Rhythm Killers

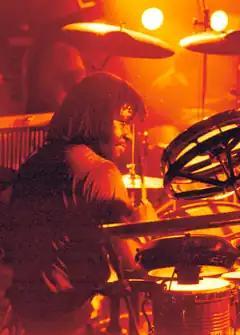
Sly Dunbar (pictured in 1979) became interested in newer recording technology such as electronic drums.

Amid their prolific reggae output as sessions musicians, solo artists, and production duo, Sly and Robbie—drummer Sly Dunbar and bassist Robbie Shakespeare—opened their own record label Taxi Records and attained a distribution deal with Island Records during the early 1980s. After Island founder and executive Chris Blackwell hired them to work with singer Grace Jones, the duo developed a more sparse, robotic production style with funk and dub influences. This deviated from their past reggae work, as well as the genre's roots sound and light rhythms. Sly and Robbie recorded primarily at Blackwell's Compass Point Studios in the Bahamas with state-of-the-art equipment, which led to Dunbar's experimentation with electronic drums and drum machines.